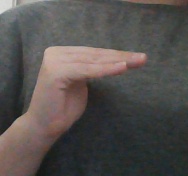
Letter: haa